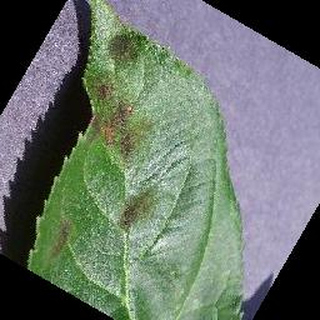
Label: apple_apple_scab